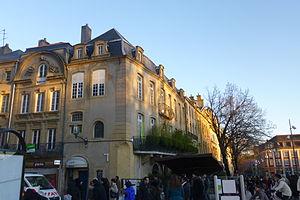
Angle nord de la place de la république, Metz (Lorraine).
La place de la République est la plus grande place du centre-ville de Metz en Moselle.